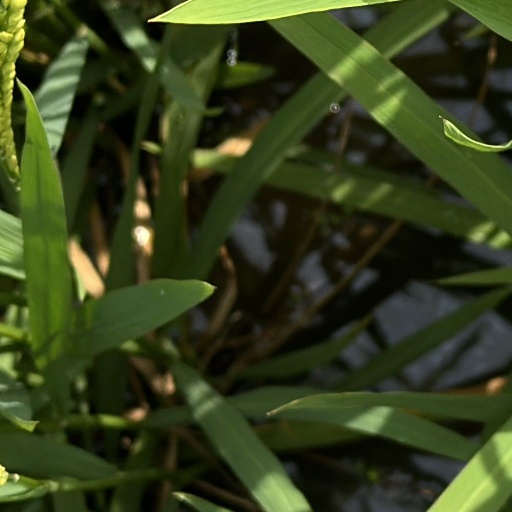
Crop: rice